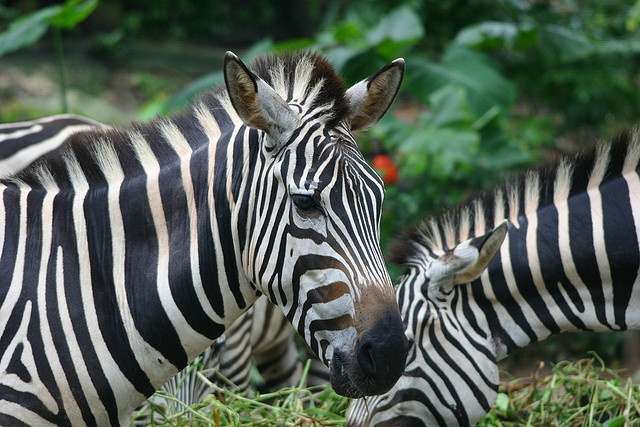
Two zebra standing next to each other in a jungle.
Zebras posing for a photo while getting something to eat.
Several zebras stand near each other while lush vegetation is behind them.
Several zebra standing near each other in a lush green area.
A group of zebras are foraging in tall grass.